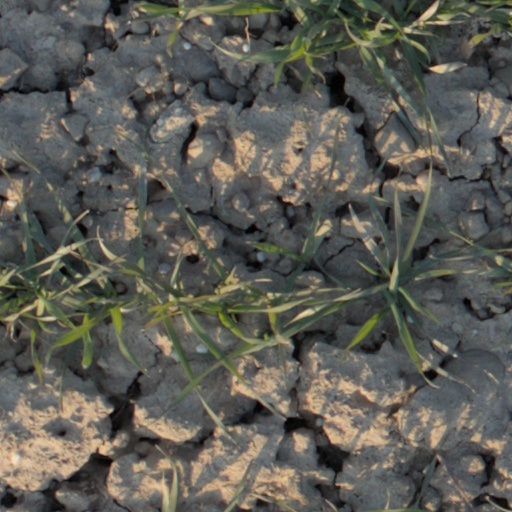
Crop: wheat